Pentatone (record label)

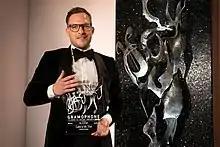
Pentatone’s former managing director, Simon Eder, collects the Gramophone's 2019 Label of the Year Award

In 2004, the label received a Grammy Award for their recording of "Peter and the Wolf", narrated by Sophia Loren, Bill Clinton and Mikhail Gorbachev, where the story is told from the perspective of the wolf and has the theme of letting animals live in peace. Other award-winning issues have included John Corigliano's "The Ghosts of Versailles", part of the American Opera Series, which won multiple awards, including the 59th Grammy Award as Best Opera Recording and Best Engineered Album.